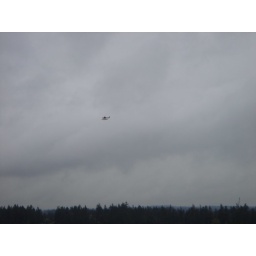
Small airplane flying over lake Washington